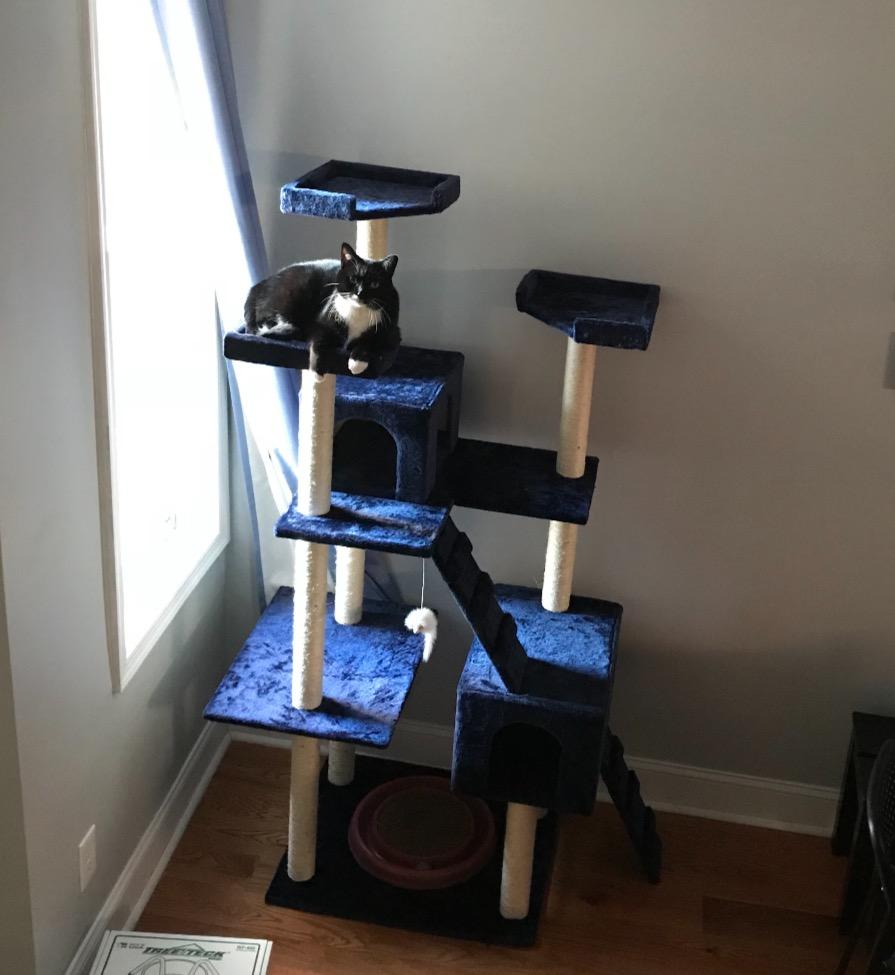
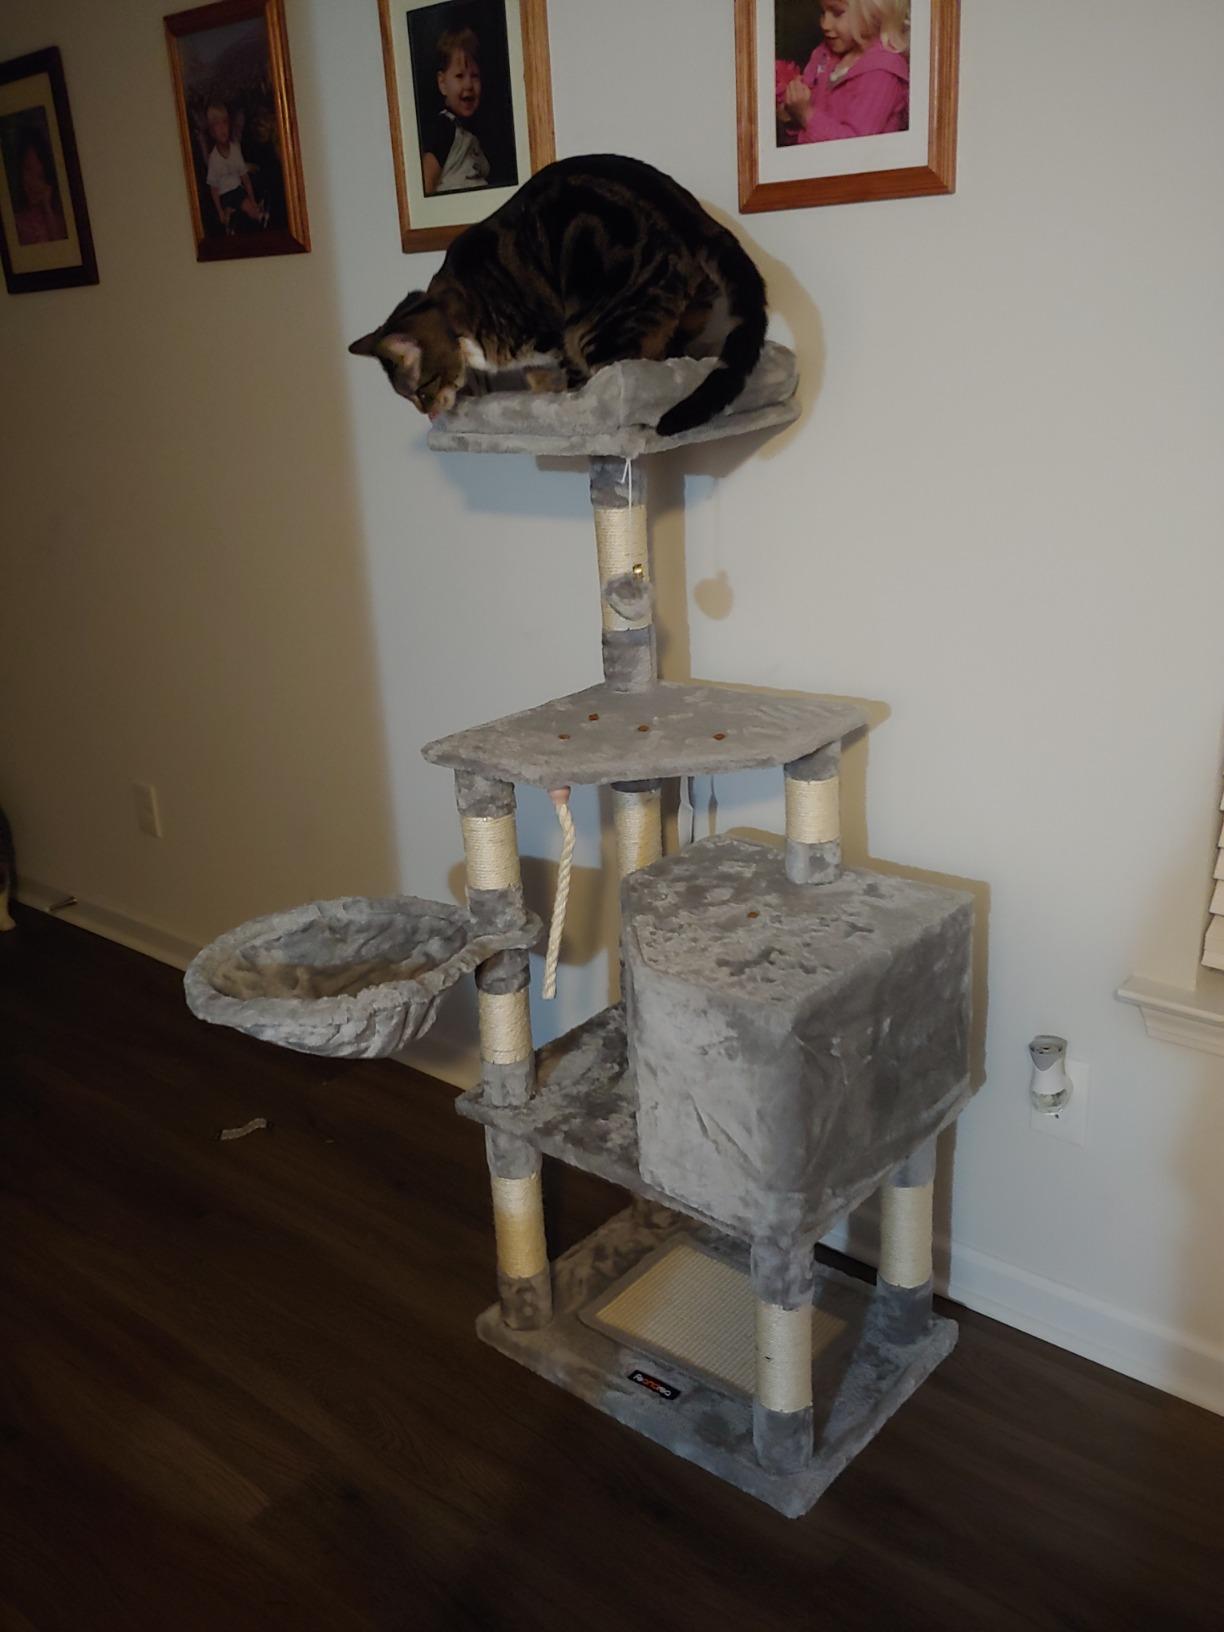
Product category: items_cat tree
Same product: no